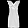
Label: Dress